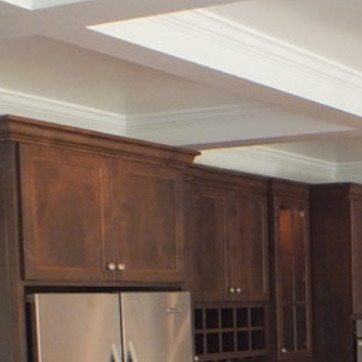
Material: wood